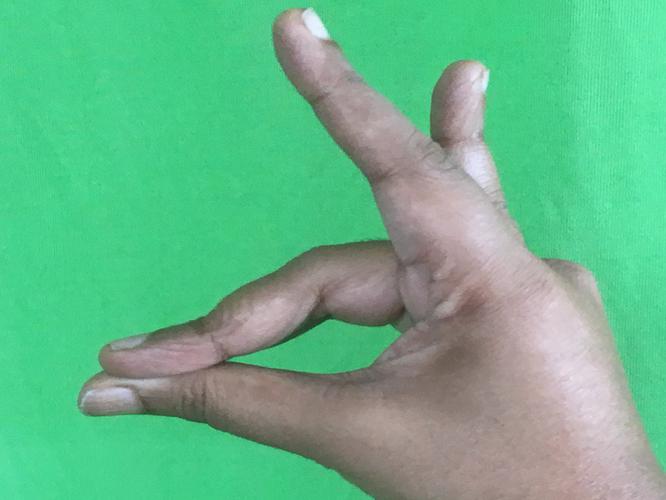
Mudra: Simhamukham
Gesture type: single_hand